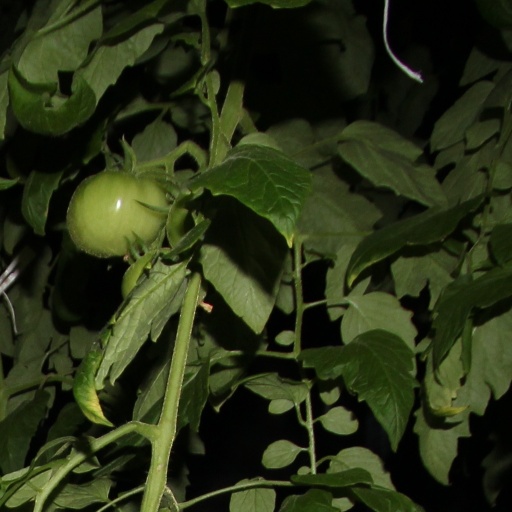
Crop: tomato